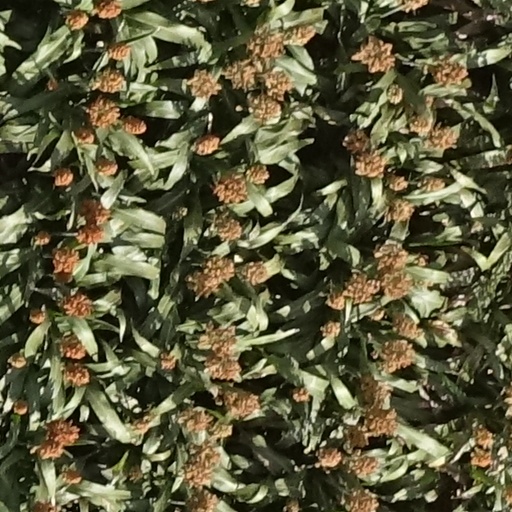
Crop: sorghum